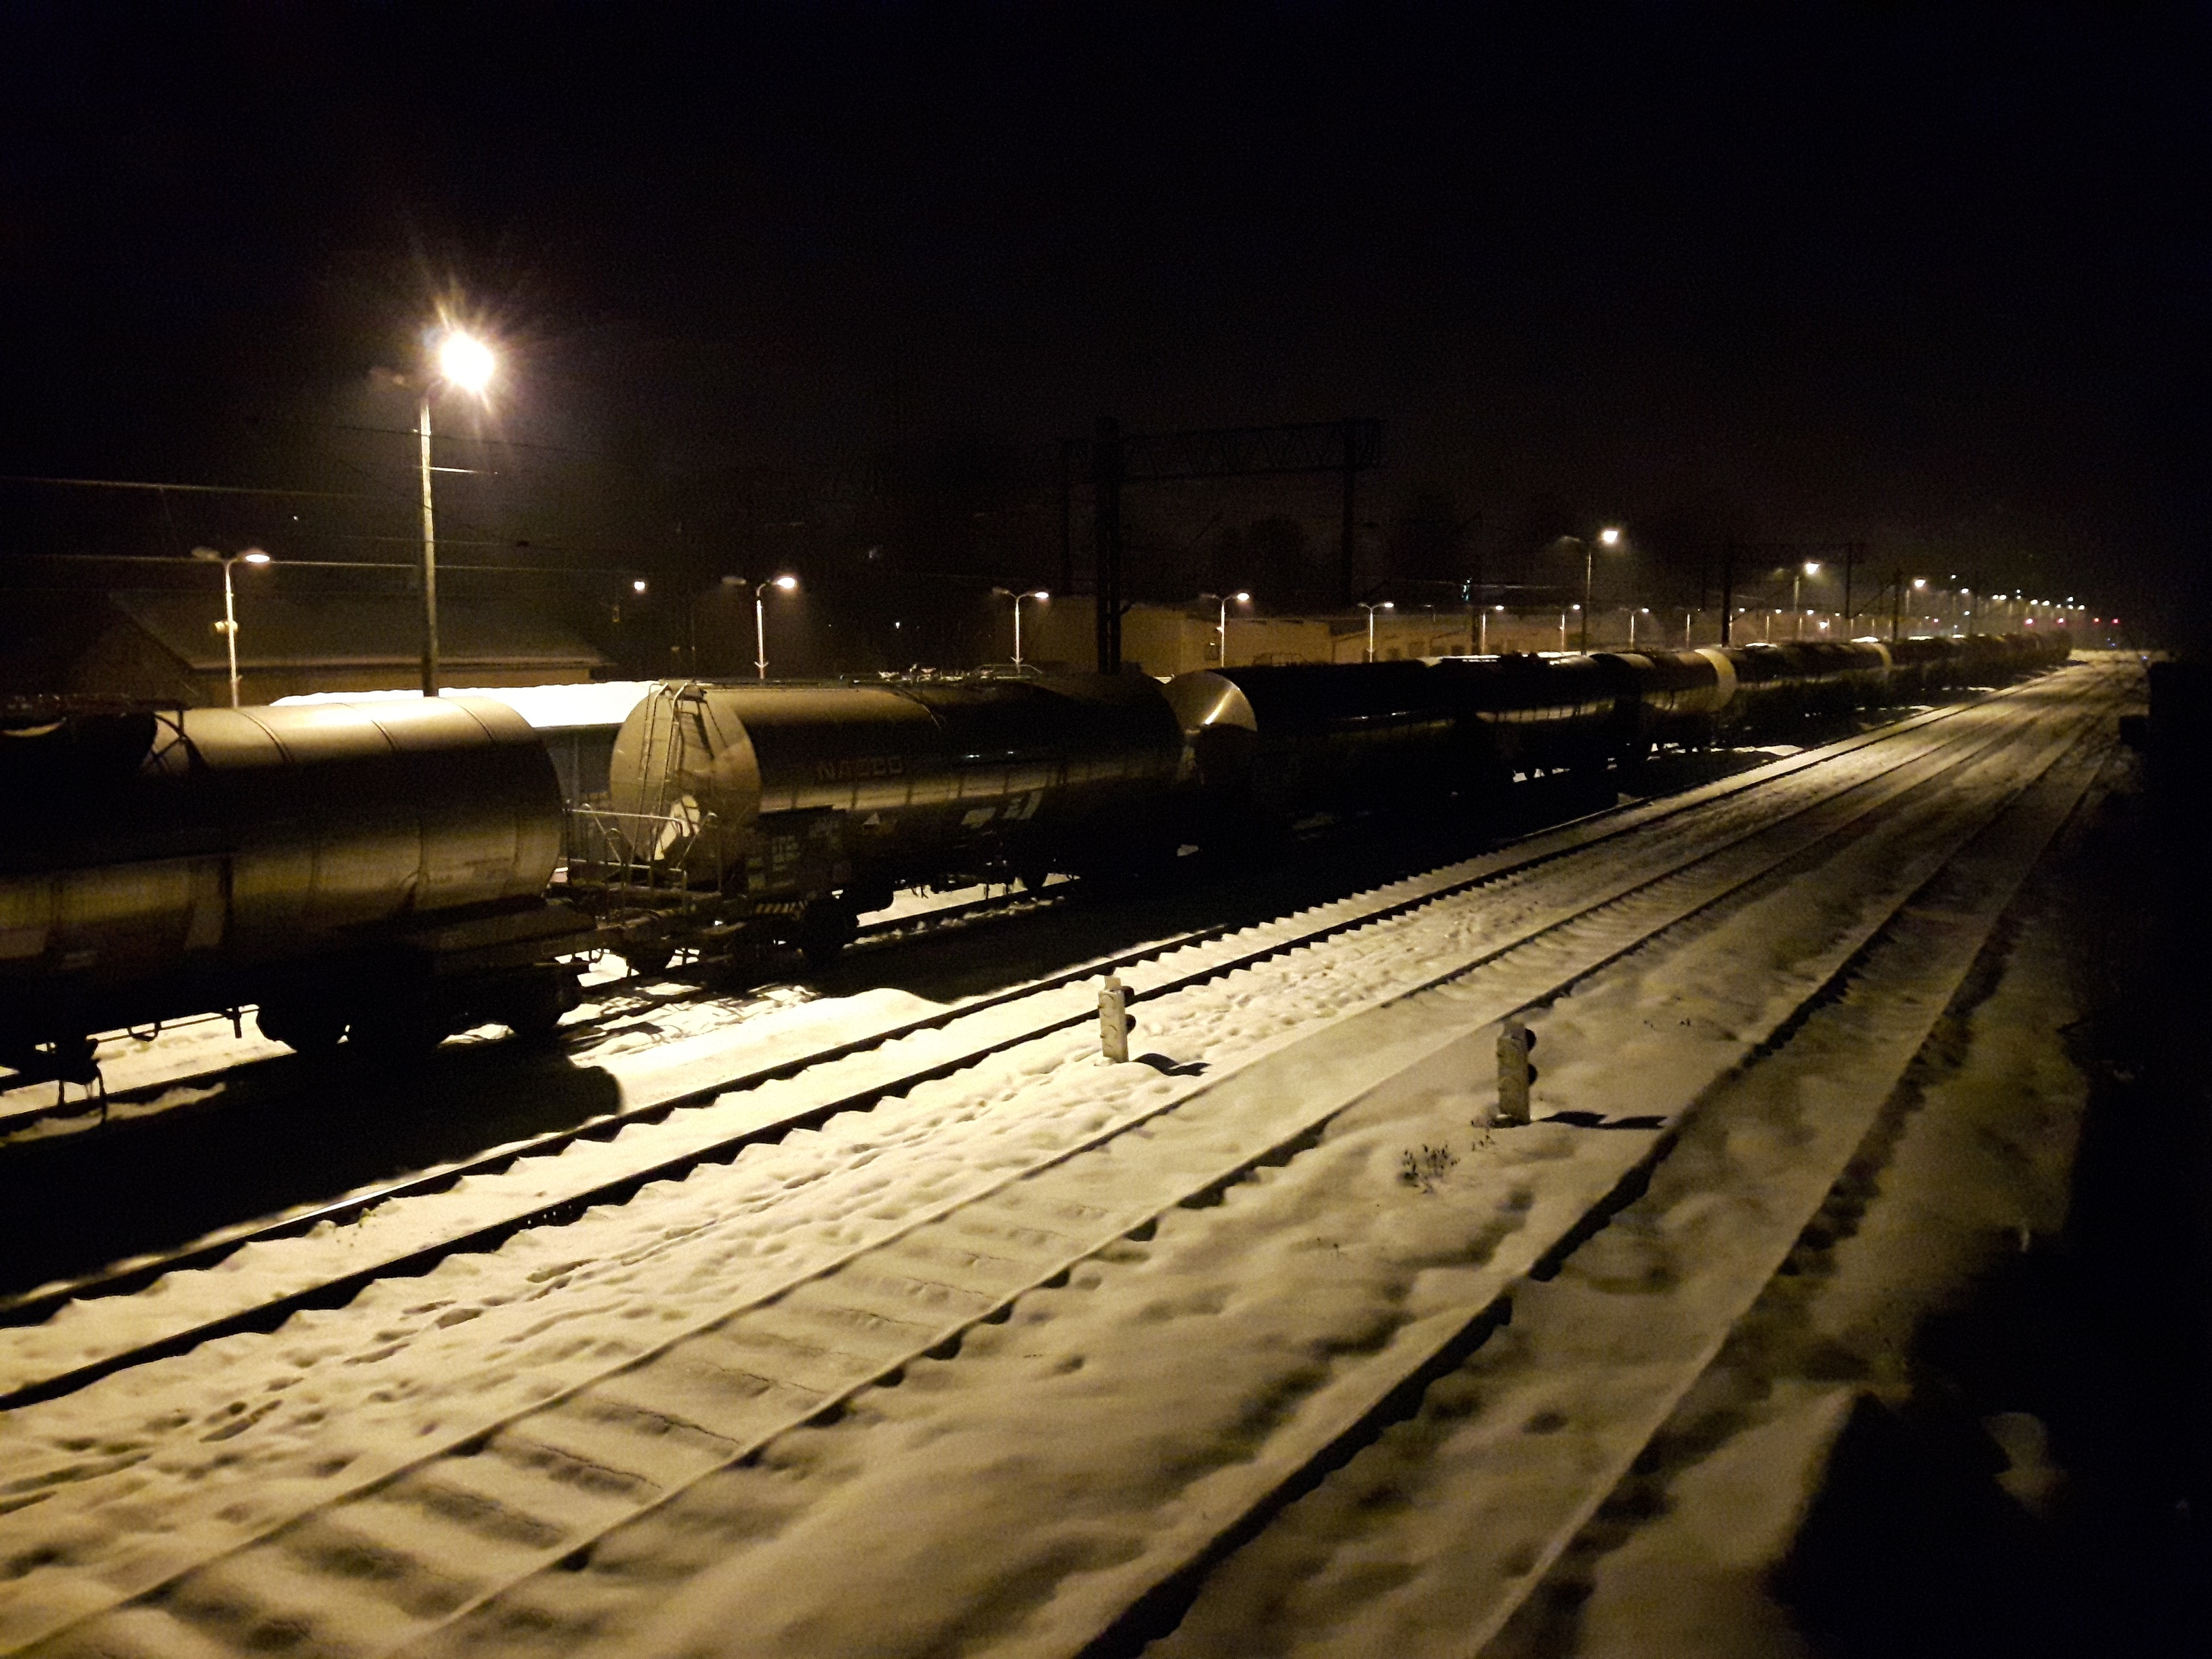
snow, winter, light, track, railway, railroad, night, travel, dark, transport, evening, twilight, vehicle, darkness, speed, lighting, package, departure, trains, pkp, tor, the station, the vehicle, muszyna, atmosphere of earth